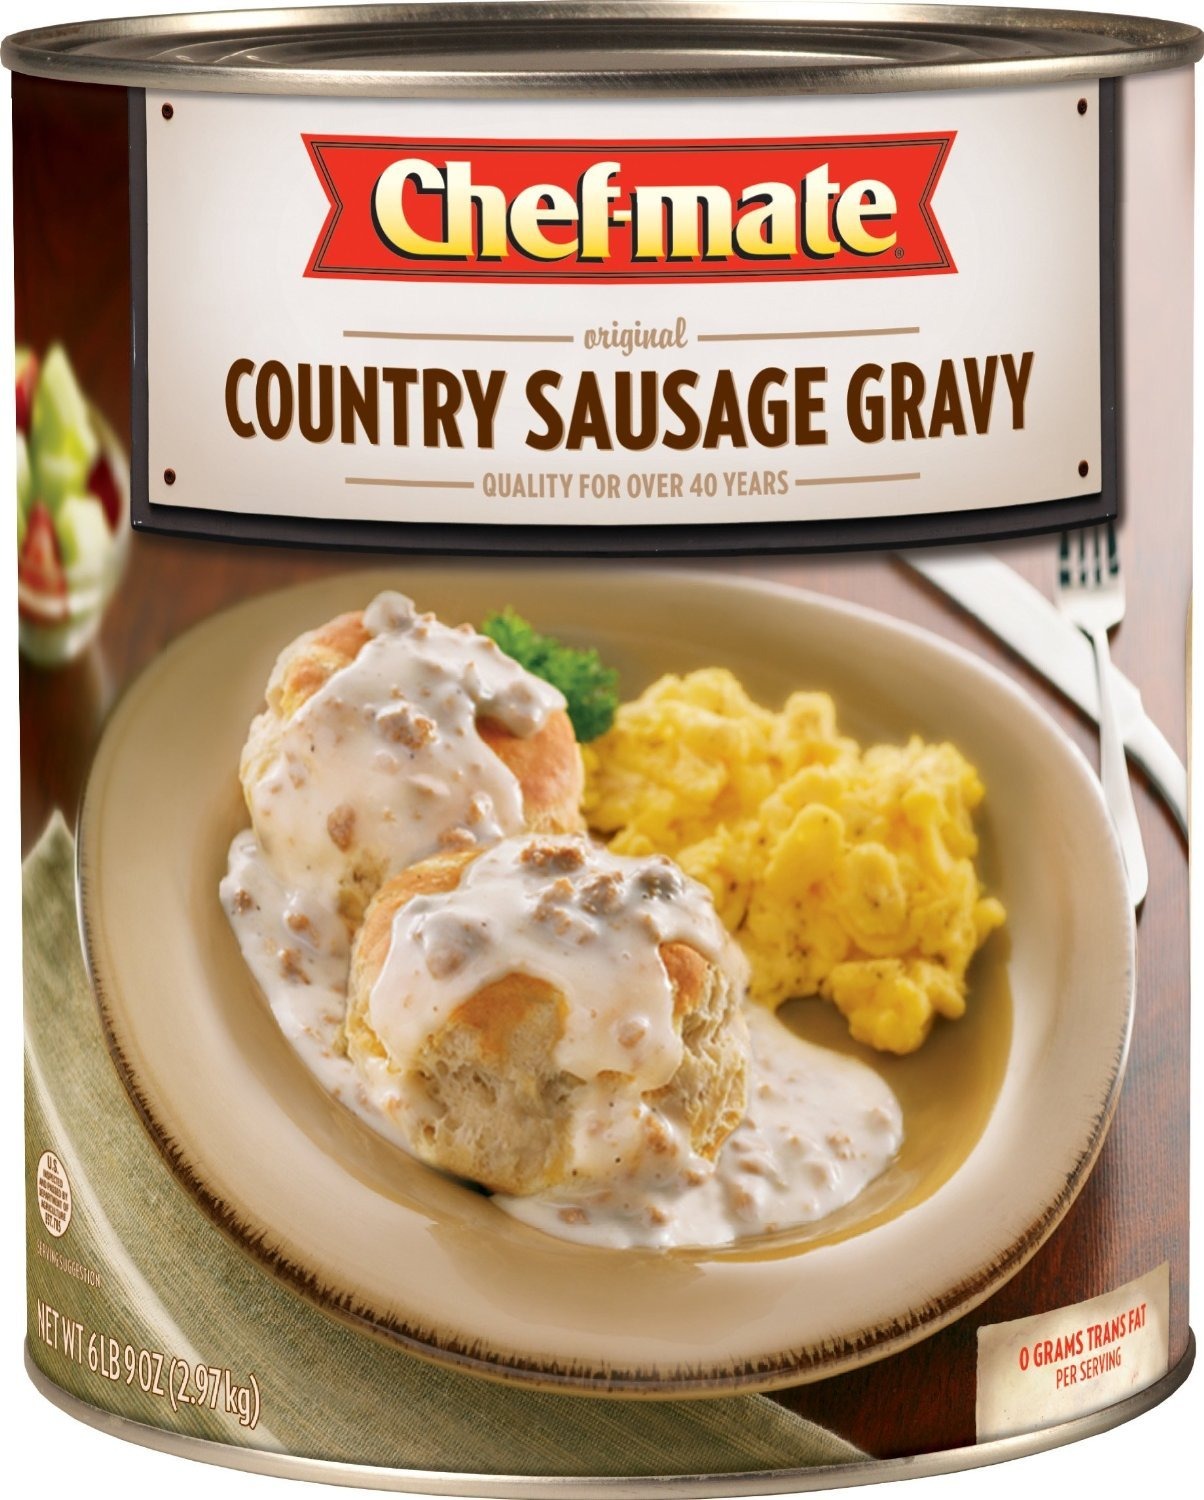
Item Name: Chef-mate Country Sausage Gravy, 105 Ounce (Pack of 4)
Bullet Point 1: Chef-mate Country Sausage Gravy - 105 oz.
Bullet Point 2: (4 PACK
Bullet Point 3: Chef-mate Country Sausage Gravy is easy to prepare; just heat and serve.
Bullet Point 4: Country Sausage Gravy
Product Description: Chef-mate Country Sausage Gravy - 105 oz. (4 PACK)
Value: 420.0
Unit: Fl Oz

Price: 21.285